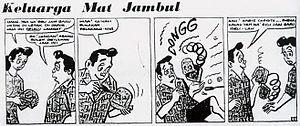
Les onomatopées ont des formes différentes selon les langues. Cette liste d'exemples en est un aperçu.